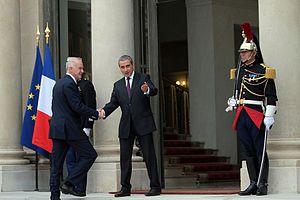
Conférence internationale de soutien à la Libye, 1 septembre 2011. Ελληνικά: Διεθνής Διάσκεψη για την υποστήριξη της νέας Λιβύης, 1 Σεπτεμβρίου, 2011.
Laurent Stefanini, né le 15 août 1960 à Neuilly-sur-Seine, est un diplomate et haut fonctionnaire français.